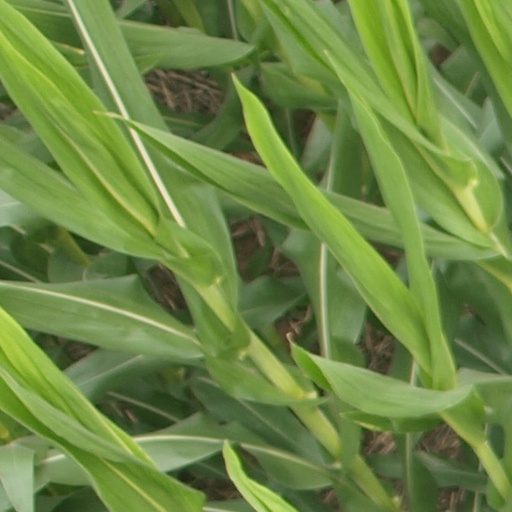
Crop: maize; corn